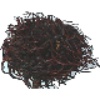
Label: Rambutan 1